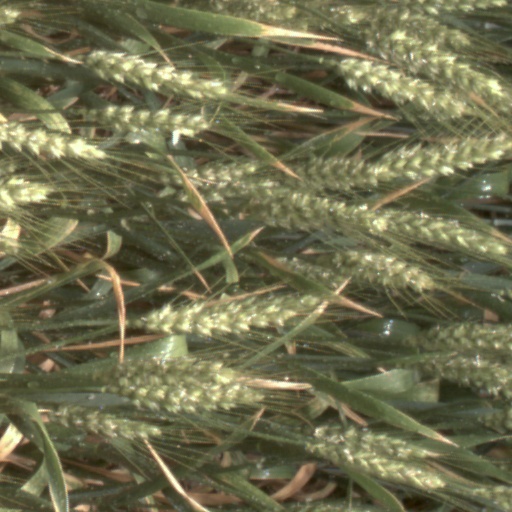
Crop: wheat